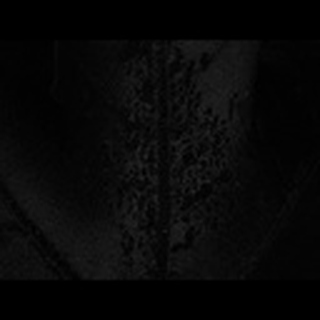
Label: cotton_aphids